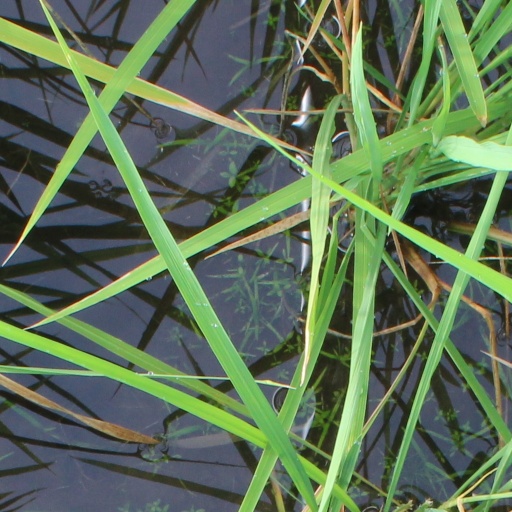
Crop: rice